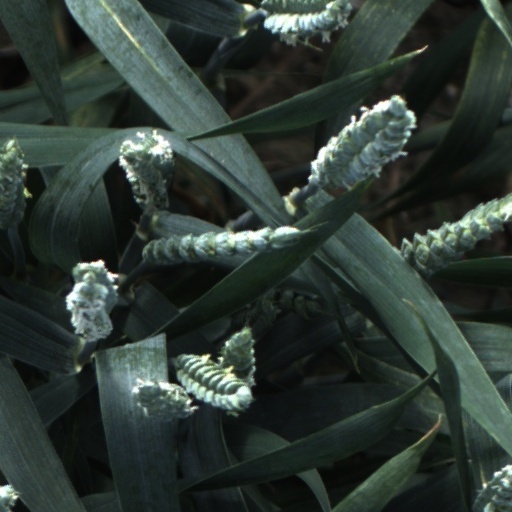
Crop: wheat